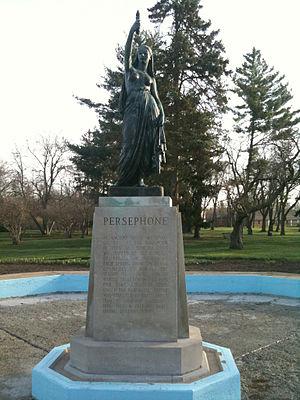
Armand Toussaint, né à Paris le 7 avril 1806, mort dans la même ville le 24 mai 1862, est un sculpteur français.